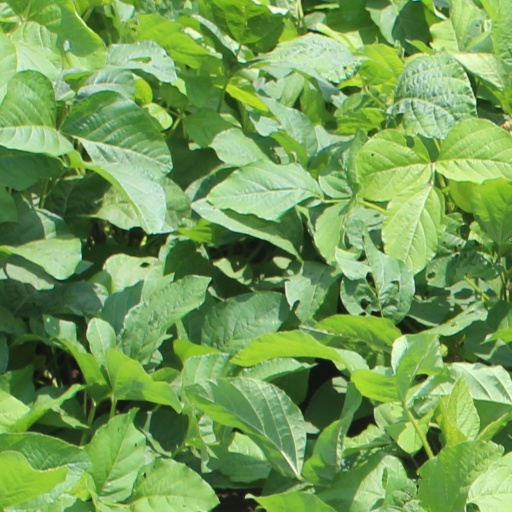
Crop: soybean